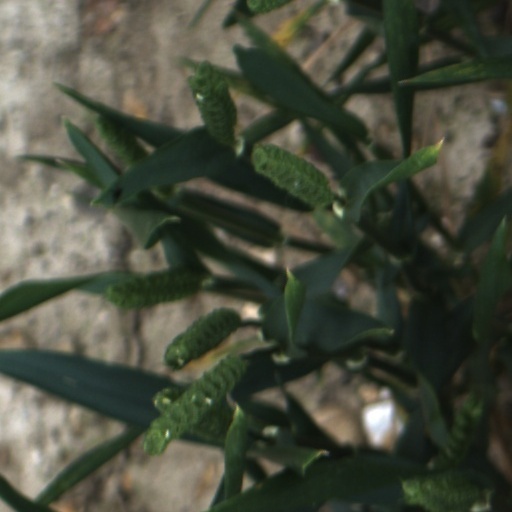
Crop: wheat